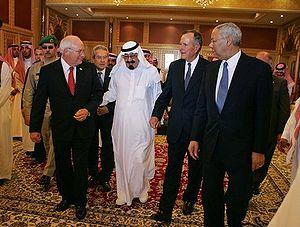
Abdallah ben Abdel Aziz Ibn Saoud, en compagnie du vice-président américain Dick Cheney, de l'ancien président George H. W. Bush et de l'ancien secrétaire d'État Colin Powell en Arabie saoudite en août 2005.
Abdallah ben Abdelaziz Al Saoud, né le 1ᵉʳ août 1924 à Riyad et mort le 23 janvier 2015 dans la même ville, est, du 1ᵉʳ août 2005 à sa mort, roi d'Arabie saoudite.